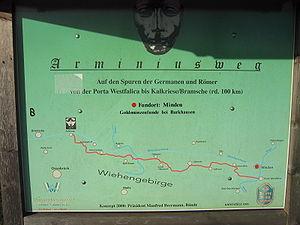
Carte près du mémorial pour Guillaume Ier d'Allemagne près de Porta Westfalica, arrondissement de Minden-Lübbecke, Rhénanie-du-Nord-Westphalie, Allemagne. العربية